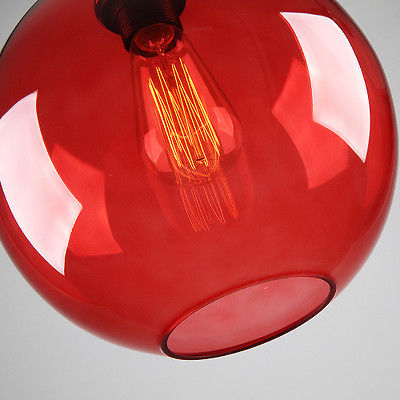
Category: lamp